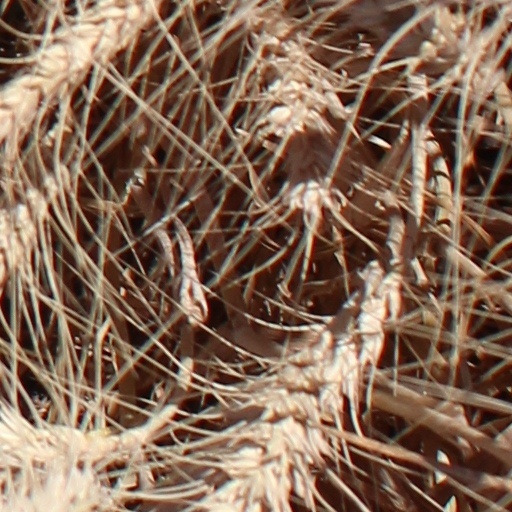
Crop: wheat